Assassination of Qasem Soleimani

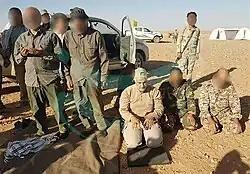
Qasem Soleimani praying alongside Iranian-backed militiamen in the Syrian Desert during the Syrian Civil War.

It was reported in 2015 that Israel was "on the verge" of assassinating Soleimani on Syrian soil; however, the U.S., during the Obama administration's negotiations for the Joint Comprehensive Plan of Action, thwarted the operation by revealing it to the Iranian officials.